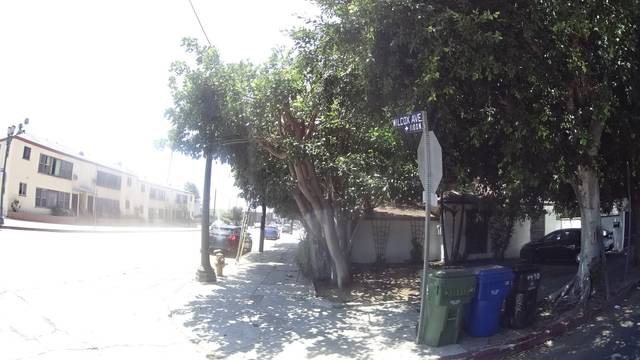
Region: Mexico
Coordinates: 34.093, -118.331